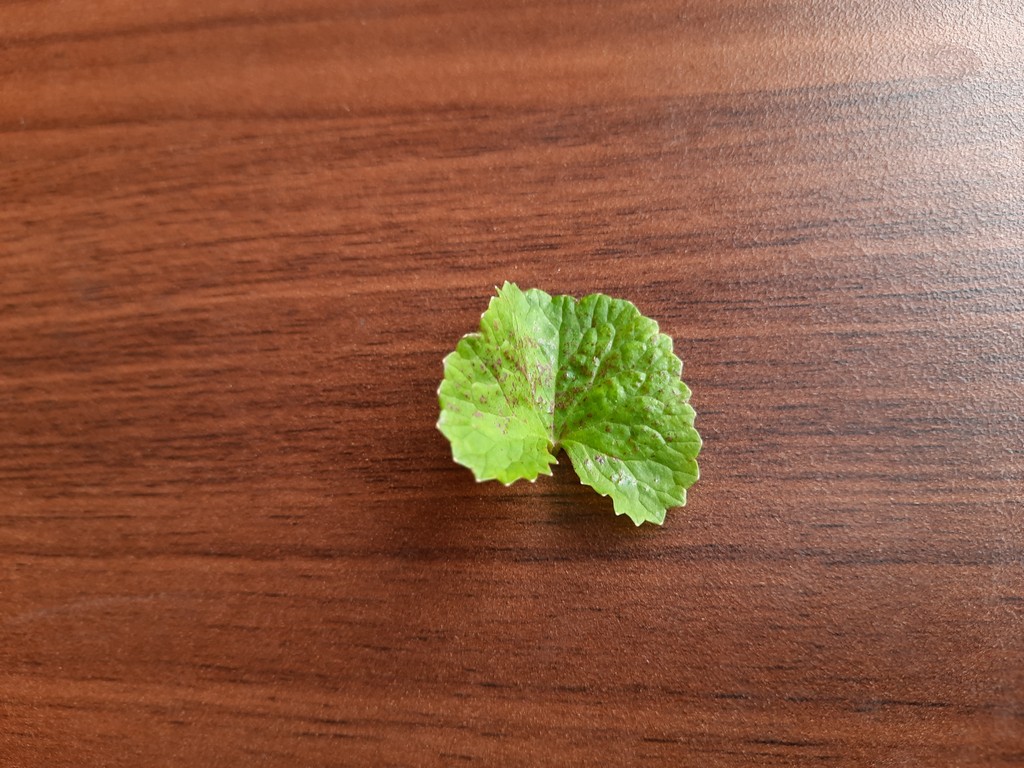
Label: Unhealthy